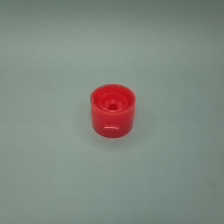
Color: red/orange/pink/fuchsia/brown
Cap type: flip-top cap